Hunter × Hunter (1999 TV series)

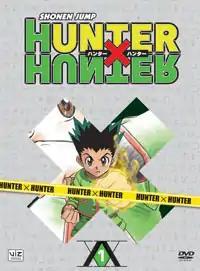
Cover of the first "Hunter × Hunter" box set, released in North America on December 9, 2008.

Hunter × Hunter is an anime television series based on the manga series of the same name written and illustrated by Yoshihiro Togashi which aired from 1999 to 2001. The story focuses on a young boy named Gon Freecss, who one day discovers that the father he had always been told was dead is in fact alive and well. He learns that his father, Ging, is a famous "Hunter": an individual who has proven themself an elite member of humanity. Despite the fact that Ging left his son with his relatives in order to pursue his own dreams, Gon becomes determined to follow in his father's footsteps, pass the rigorous "Hunter Examination", and eventually find his father to become a Hunter in his own right.